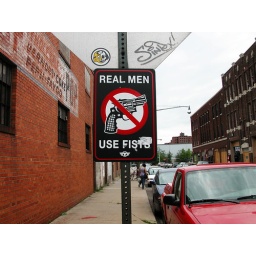
A street sign in the Eastern Market in Detroit, MI